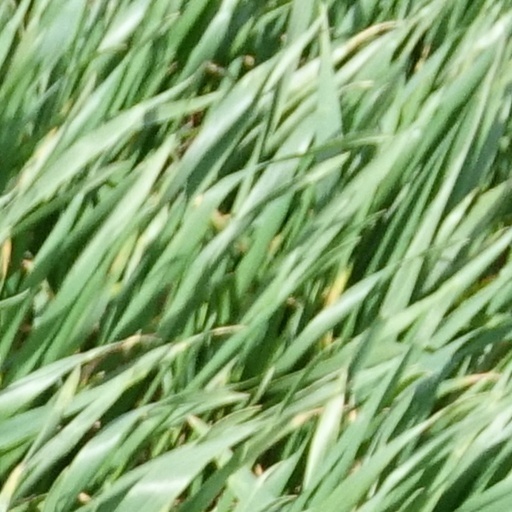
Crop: wheat